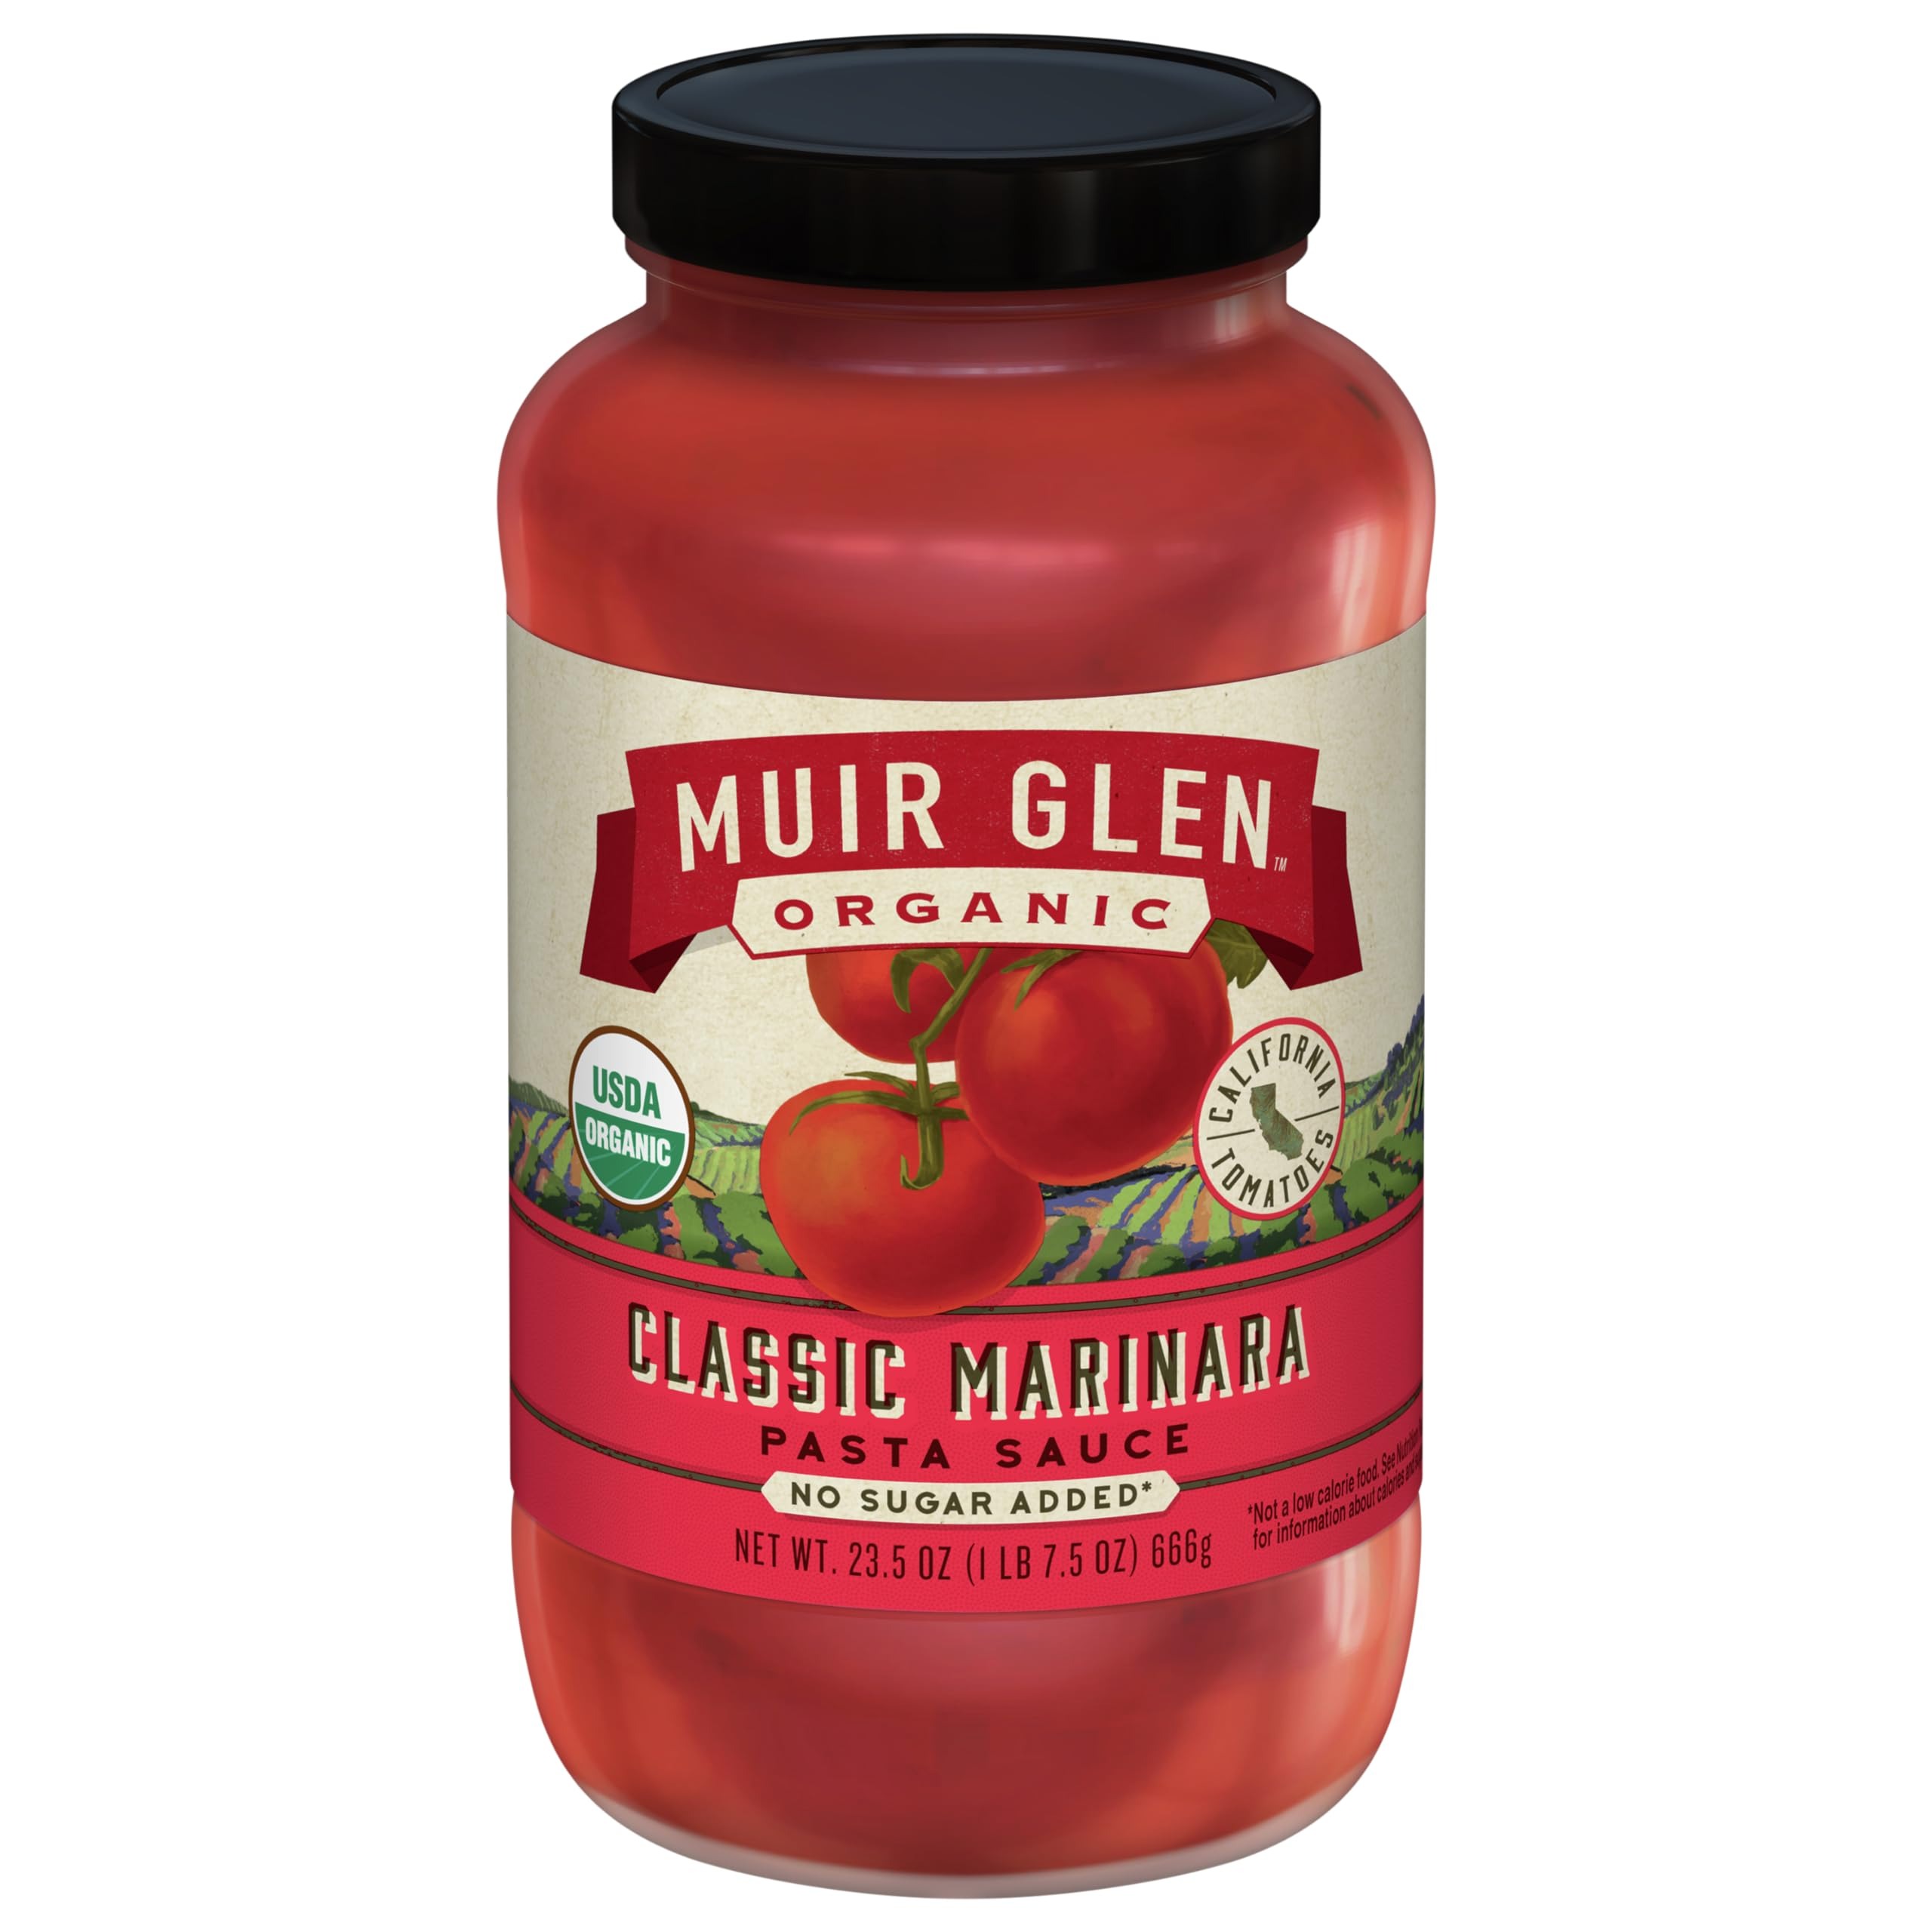
Item Name: Generic M.uir Glen Marinara Pasta Sauce 23.5 oz (Pack of 12)
Bullet Point 1: Premium Ingredients: Made with high-quality, natural ingredients to ensure a fresh and authentic taste in every bite.
Bullet Point 2: Rich and Flavorful: Each sauce is crafted to deliver a rich and flavorful experience, perfect for enhancing your favorite dishes.
Bullet Point 3: Versatile Use: Ideal for pasta, pizzas, casseroles, and more, making it a versatile addition to your kitchen pantry.
Bullet Point 4: Gourmet Quality: Brings restaurant-quality taste to your home-cooked meals, impressing family and guests alike.
Bullet Point 5: Homemade Taste: Delivers a homemade taste that captures the essence of traditional recipes passed down through generations.
Bullet Point 6: Perfect for Any Occasion: Whether it’s a quick weeknight dinner or a special family gathering, these sauces make every meal memorable.
Product Description: Enjoy the authentic taste of traditional marinara sauce, crafted with ripe tomatoes and a blend of Italian herbs.
Value: 23.5
Unit: Ounce

Price: 79.76